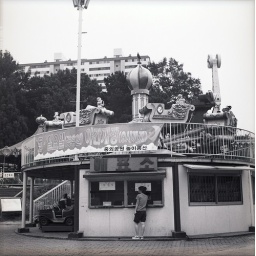
A girl is wating in front of the ticket office of Gwangju amusement park. July 2005.